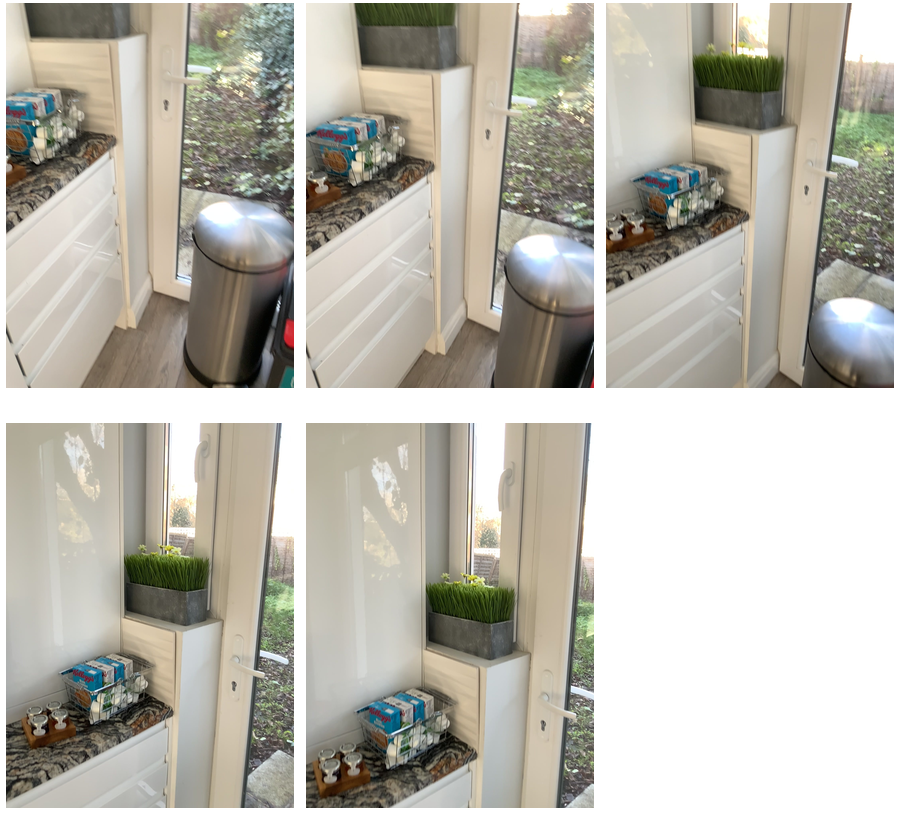Task instruction: Open the door2.
Answer: {"task_instruction": "Open the door2.", "nodes": ["handle", "door2"], "edges": [{"functional_relationship": "openorclose", "object1": "handle", "object2": "door2", "spatial_relations": ["left_of", "in_front_of", "close"], "is_touching": true}], "action_type": "pull", "function_type": "open_close_control"}